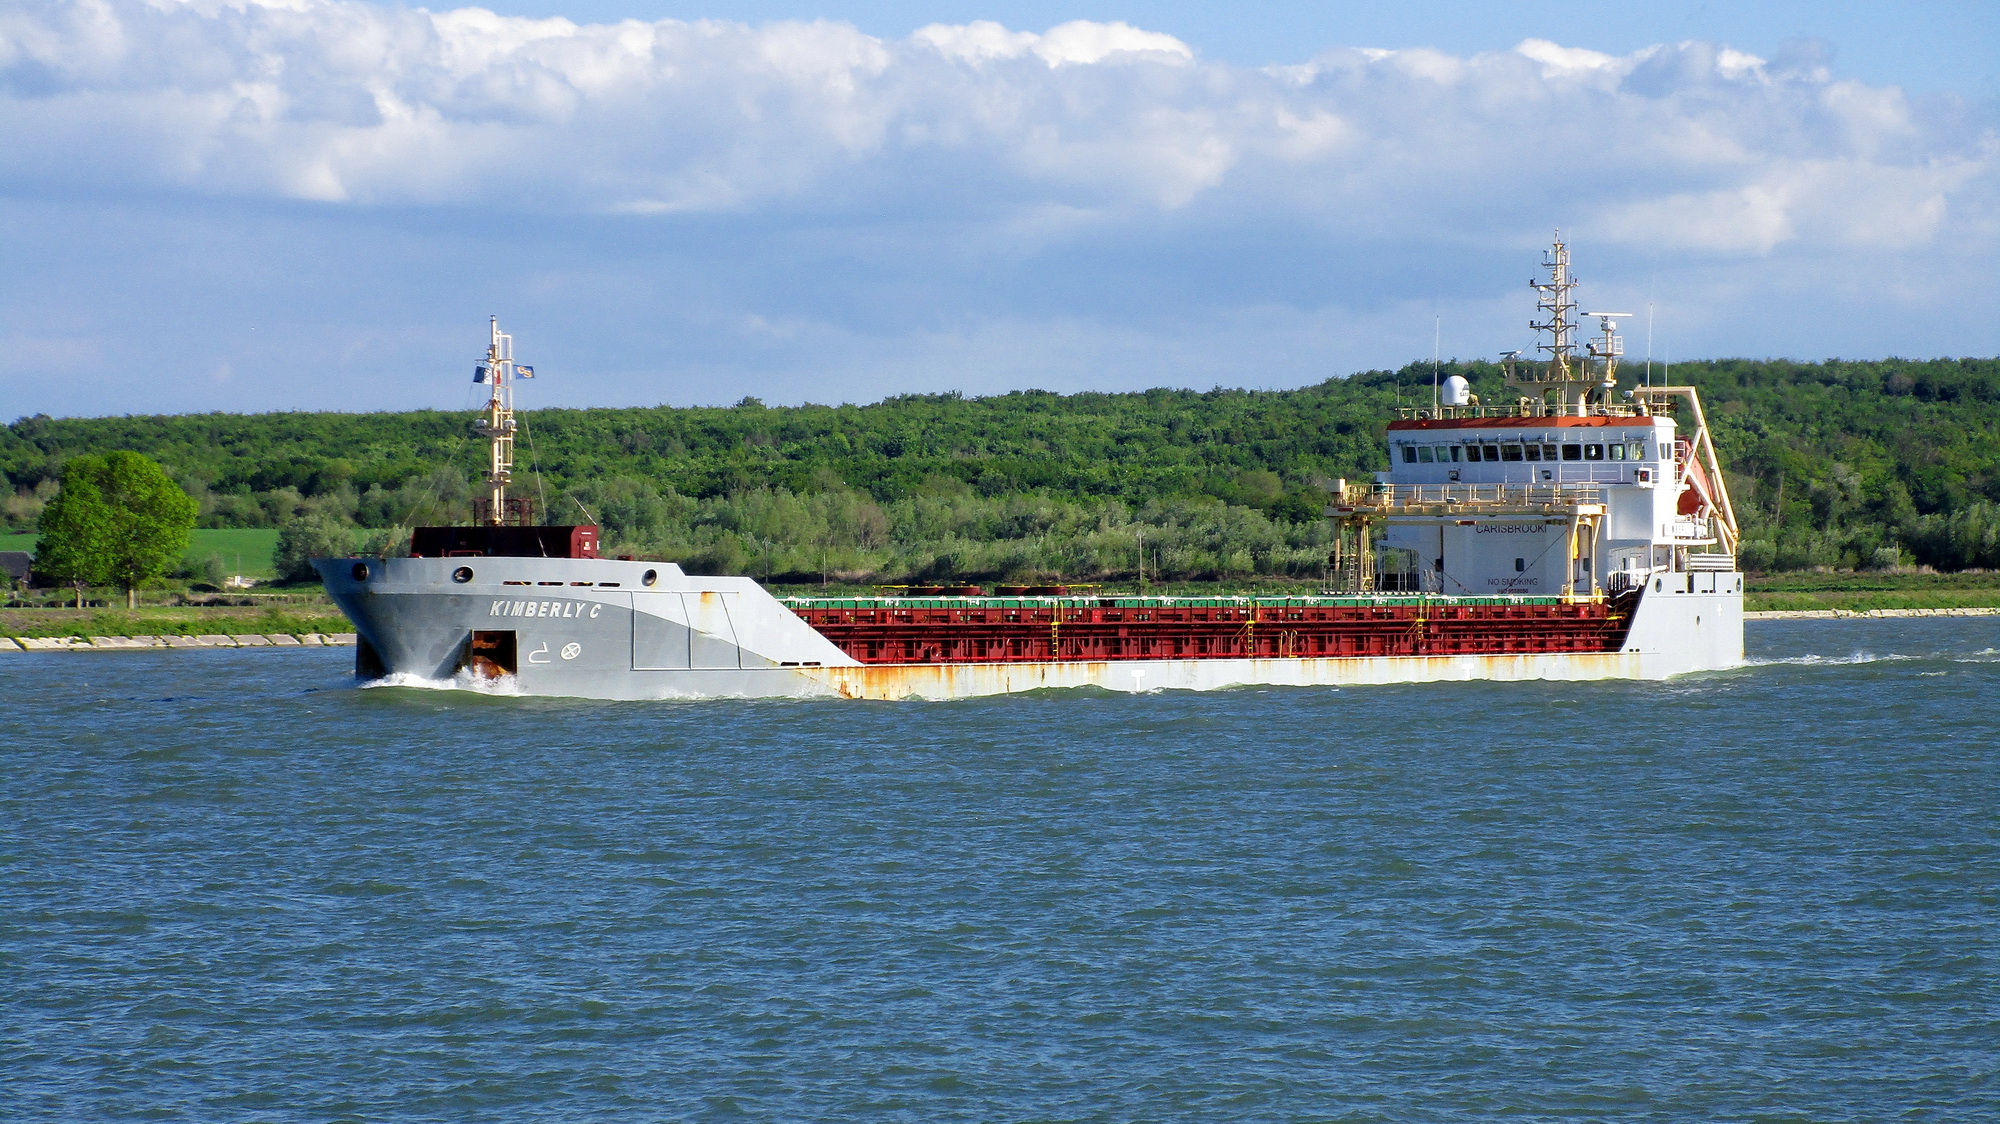
boat, water transportation, vehicle, ship, watercraft, bulk carrier, waterway, cargo ship, channel, freight transport, tank ship, river, Feeder ship, Lake freighter, panamax, lighter aboard ship, floating production storage and offloading, motor ship, heavy lift ship, Handymax, ore bulk oil carrier, cargo